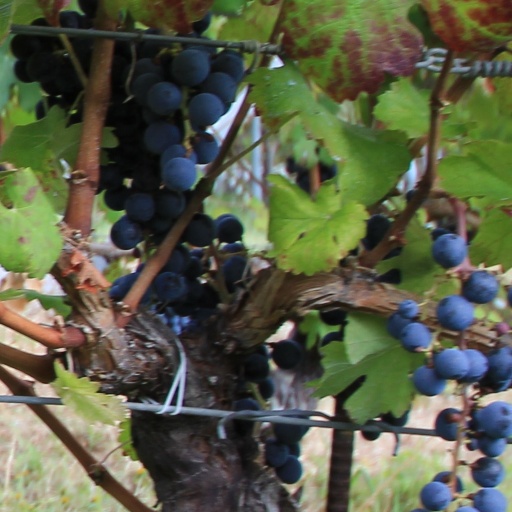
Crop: grape